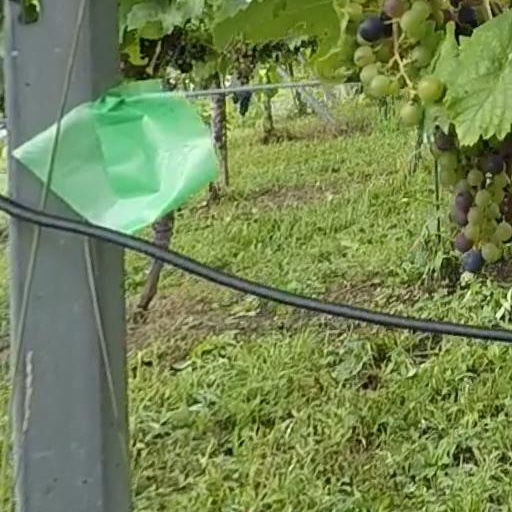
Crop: grape